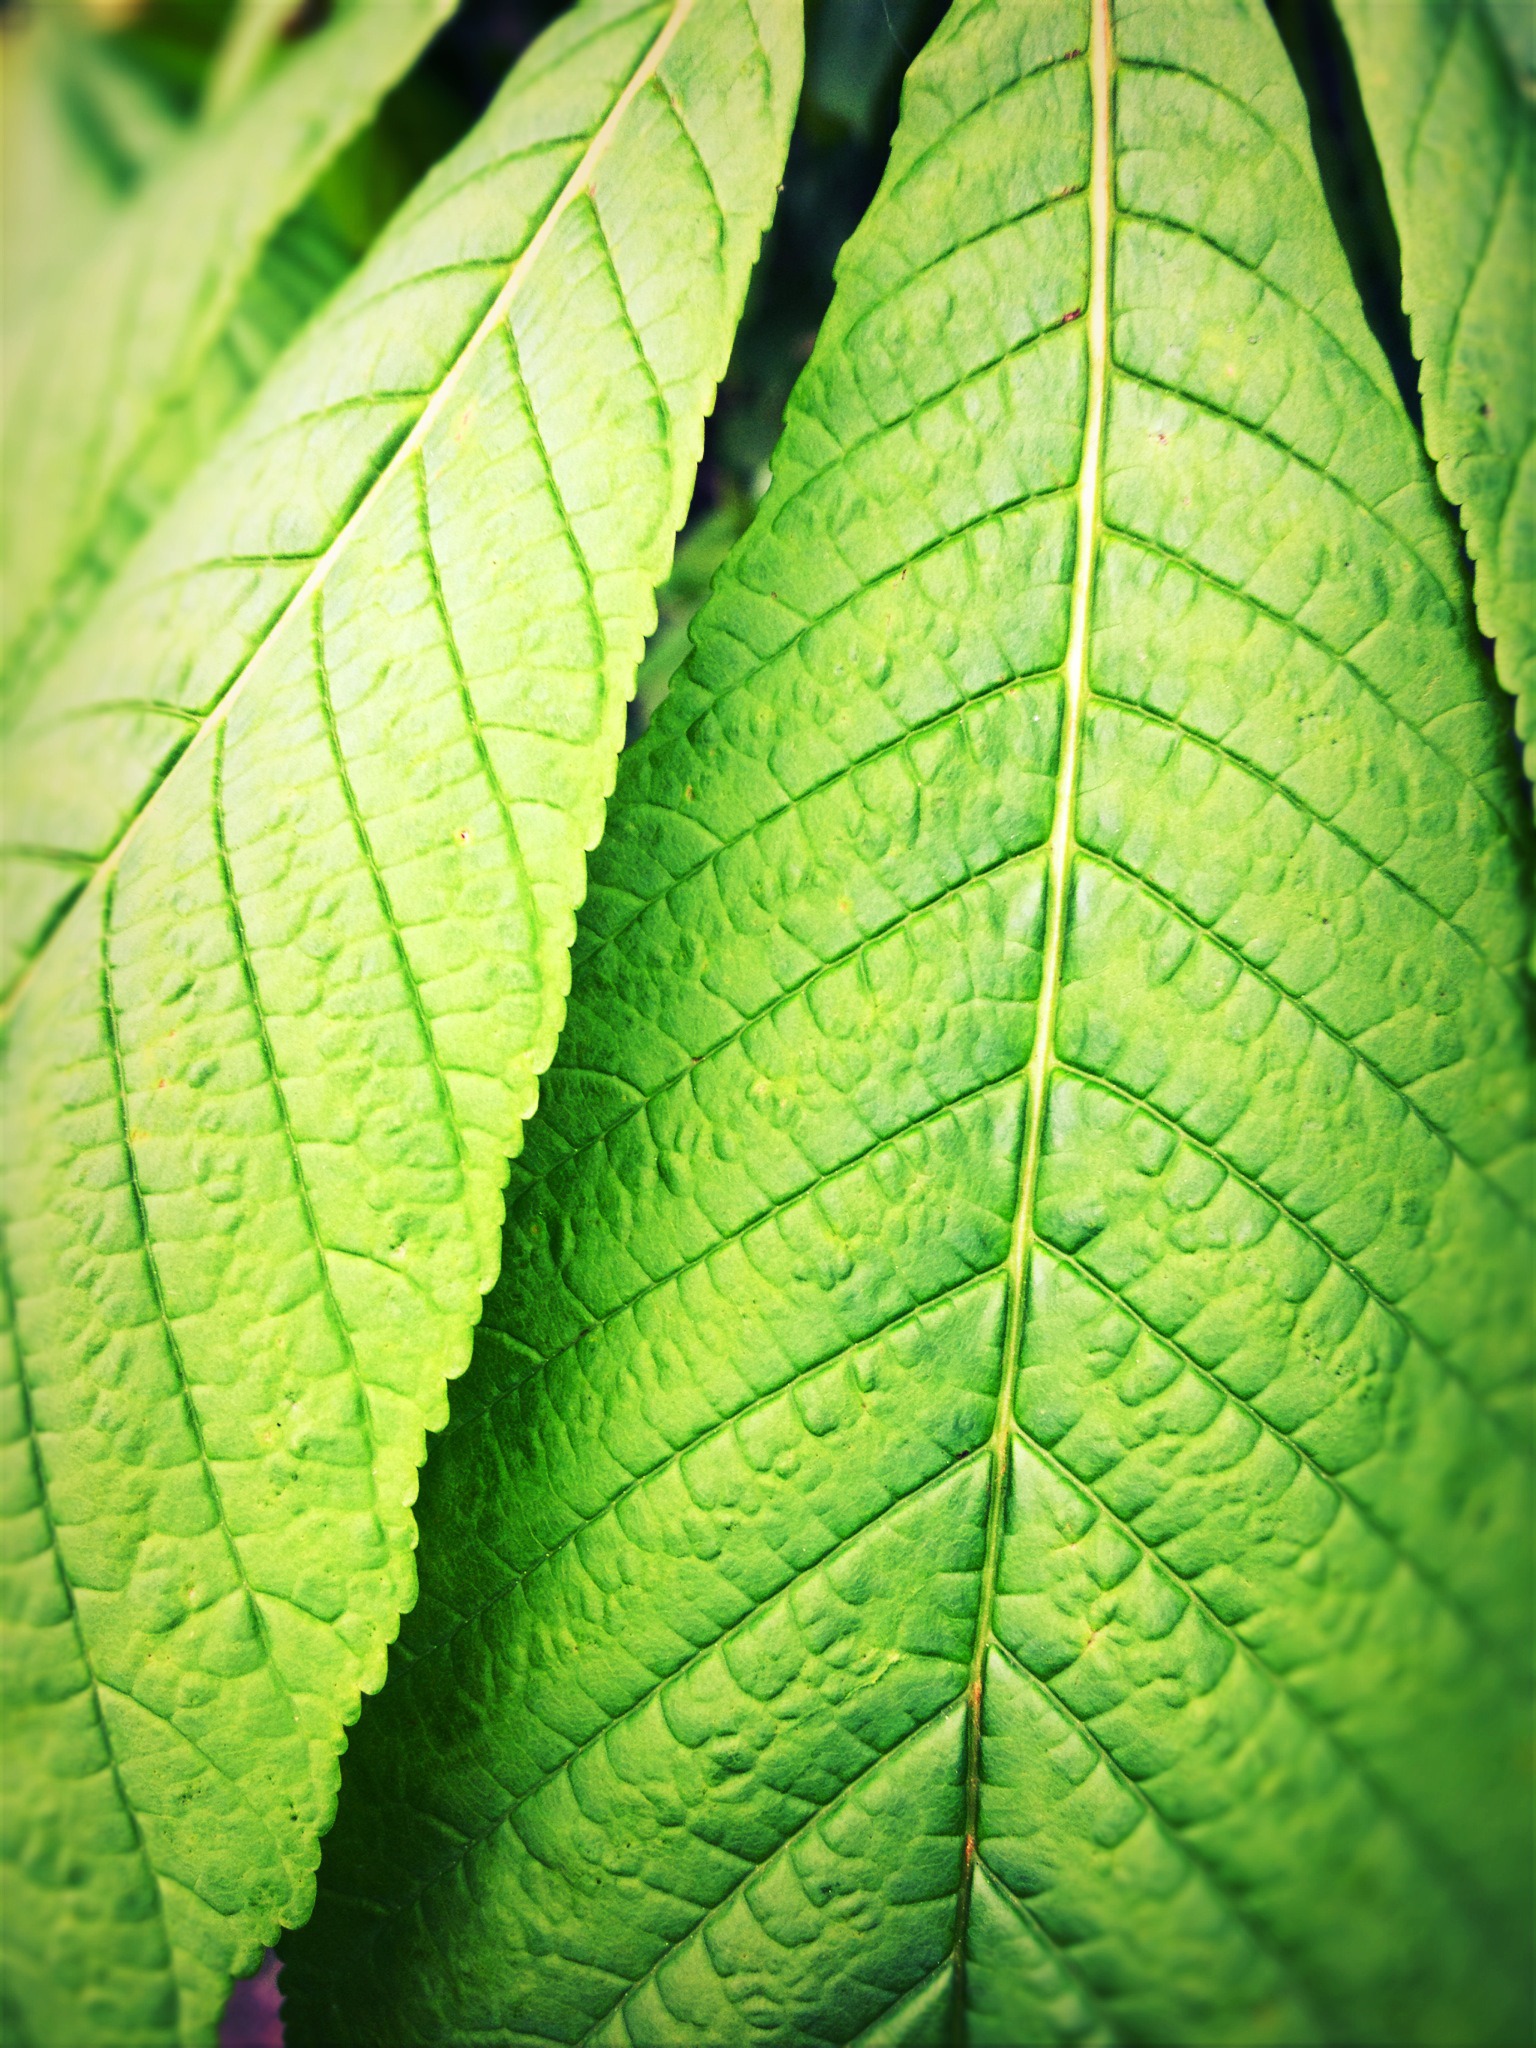
branch, plant, leaf, flower, green, botany, flora, fern, close up, leaves, backwards, macro photography, plant stem, land plant, ferns and horsetails